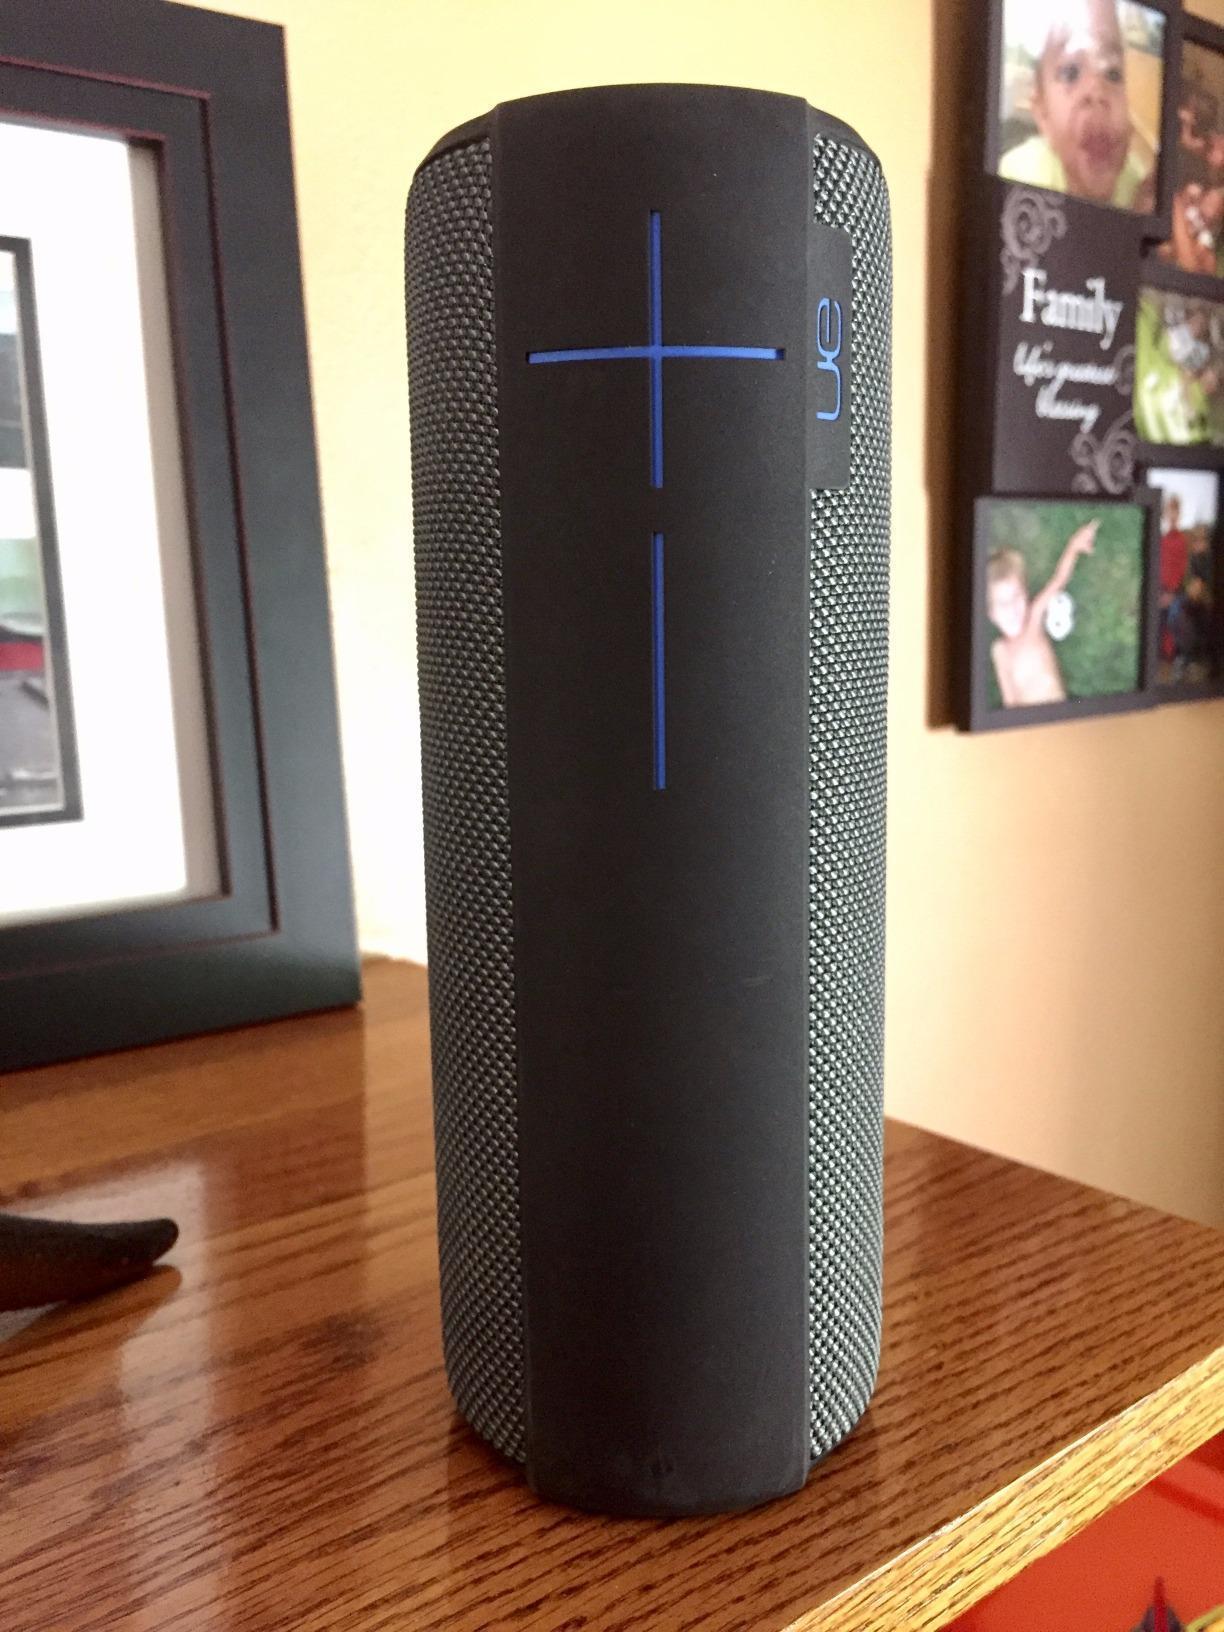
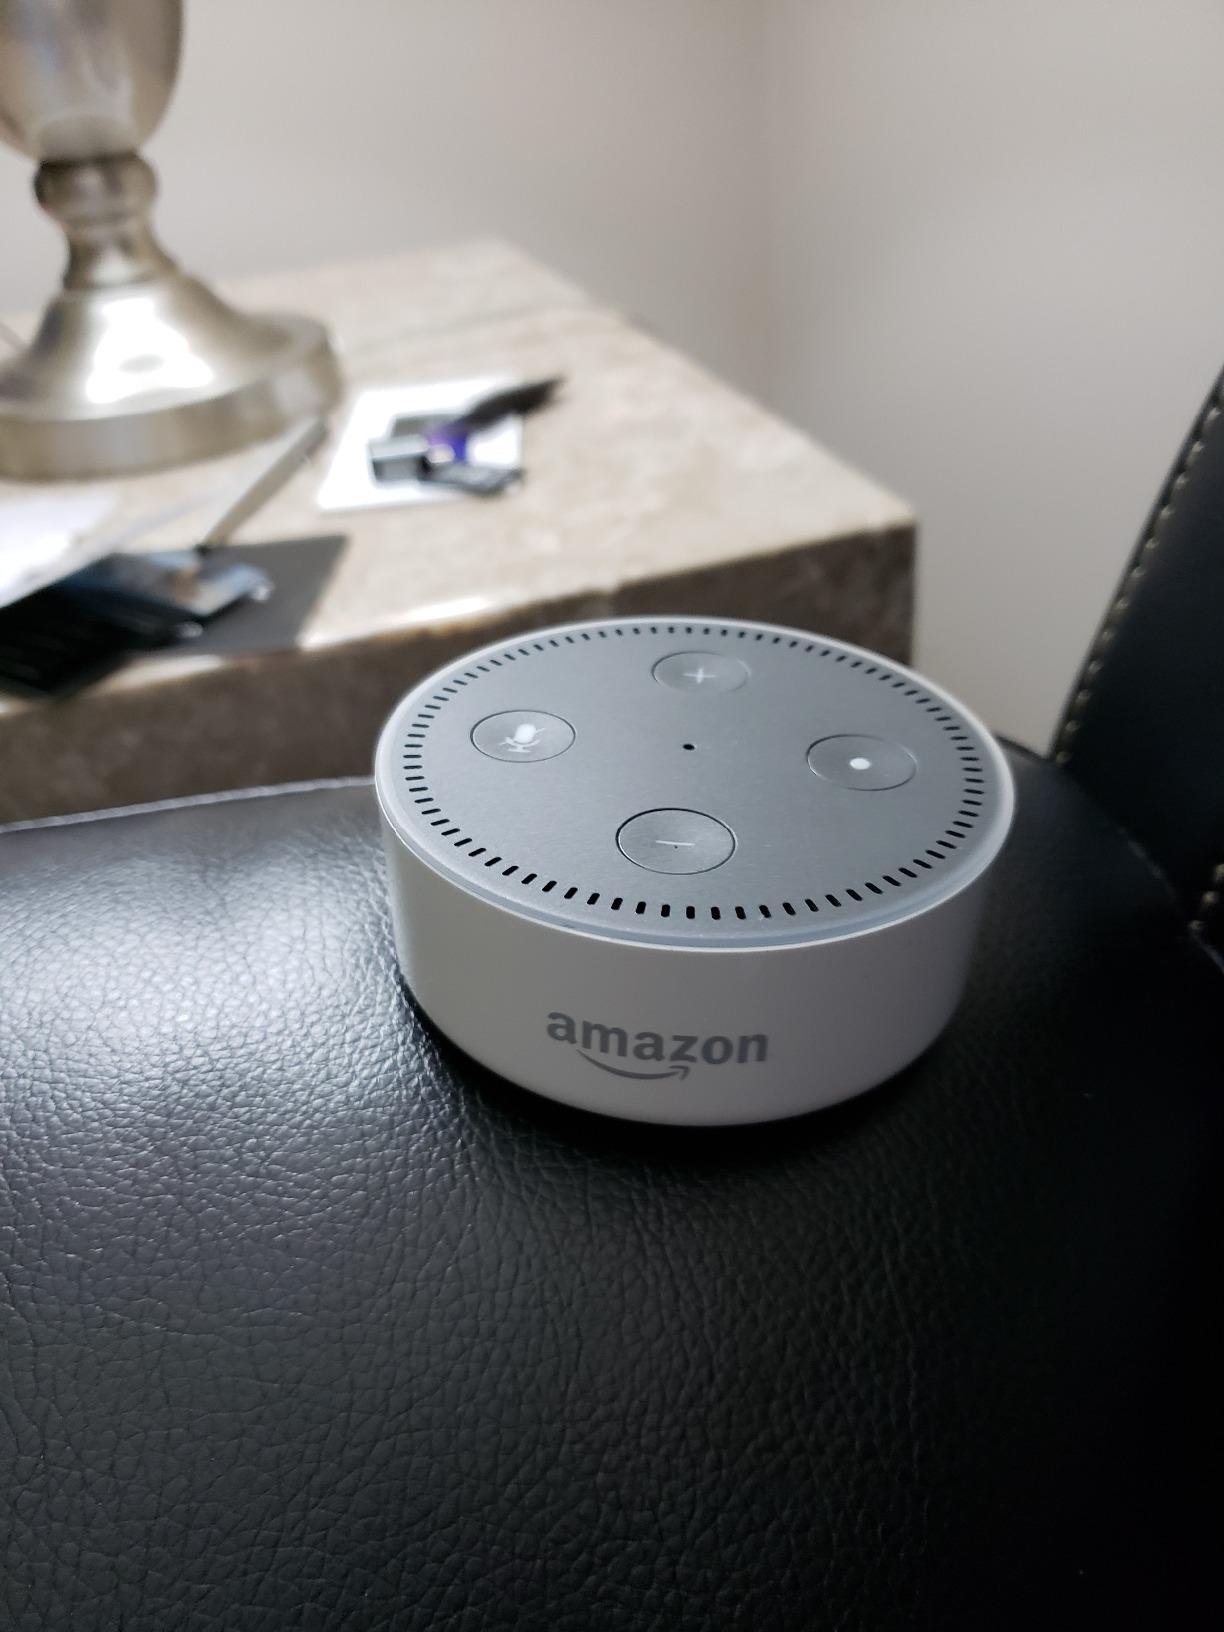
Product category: speaker
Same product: no